Battle of Kolb's Farm

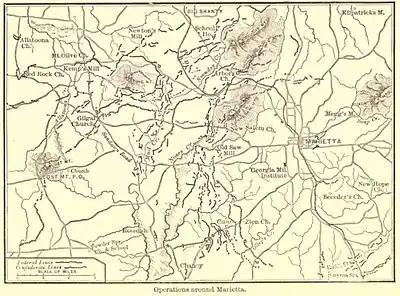
Operations around Marietta map from Jacob D. Cox's "Atlanta" shows Kolb's Farm labeled as Culp at the lower center.

Kennesaw Mountain represented the key to the Confederate defenses. The railroad coming from the north veered to the northeast past Kennesaw's northern end, then turned south before reaching Marietta.